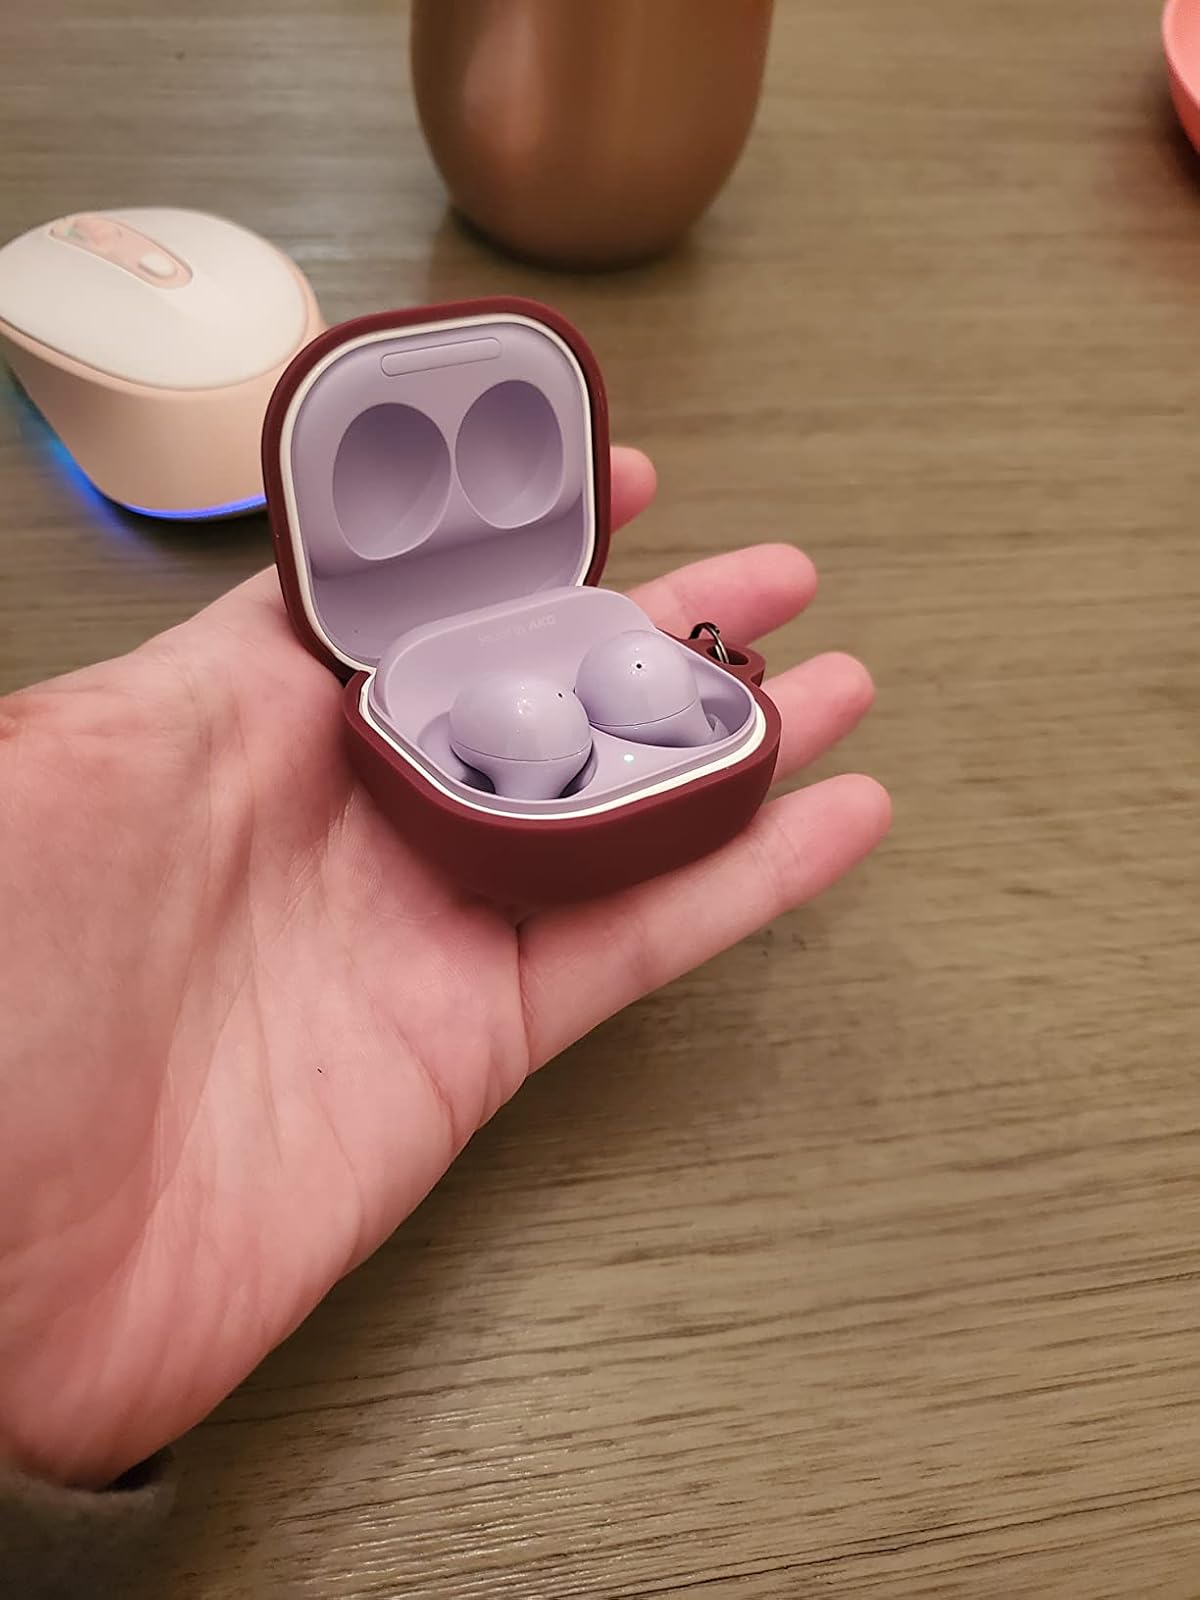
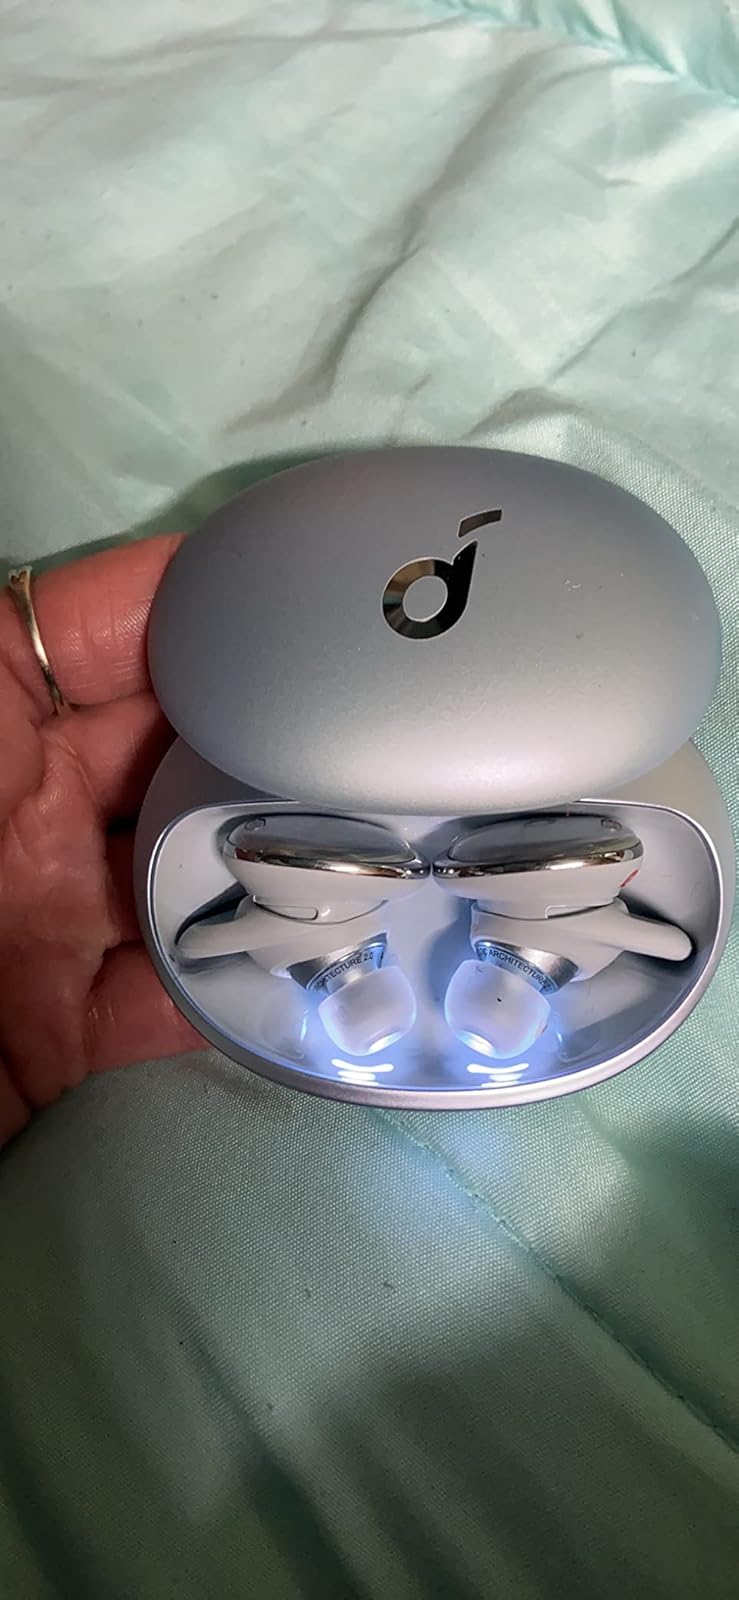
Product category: earbuds
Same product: no